The Lost Childhood and Other Essays

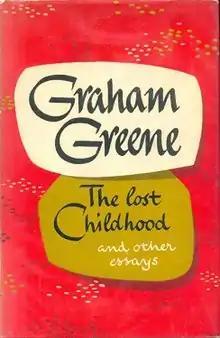
First edition

The Lost Childhood and Other Essays is a collection of essays and book reviews by Graham Greene published in 1951. Two of its four parts, Personal Prologue (i.e. "The Lost Childhood") and Personal Postscript, comprise seven invaluable pieces of autobiography.